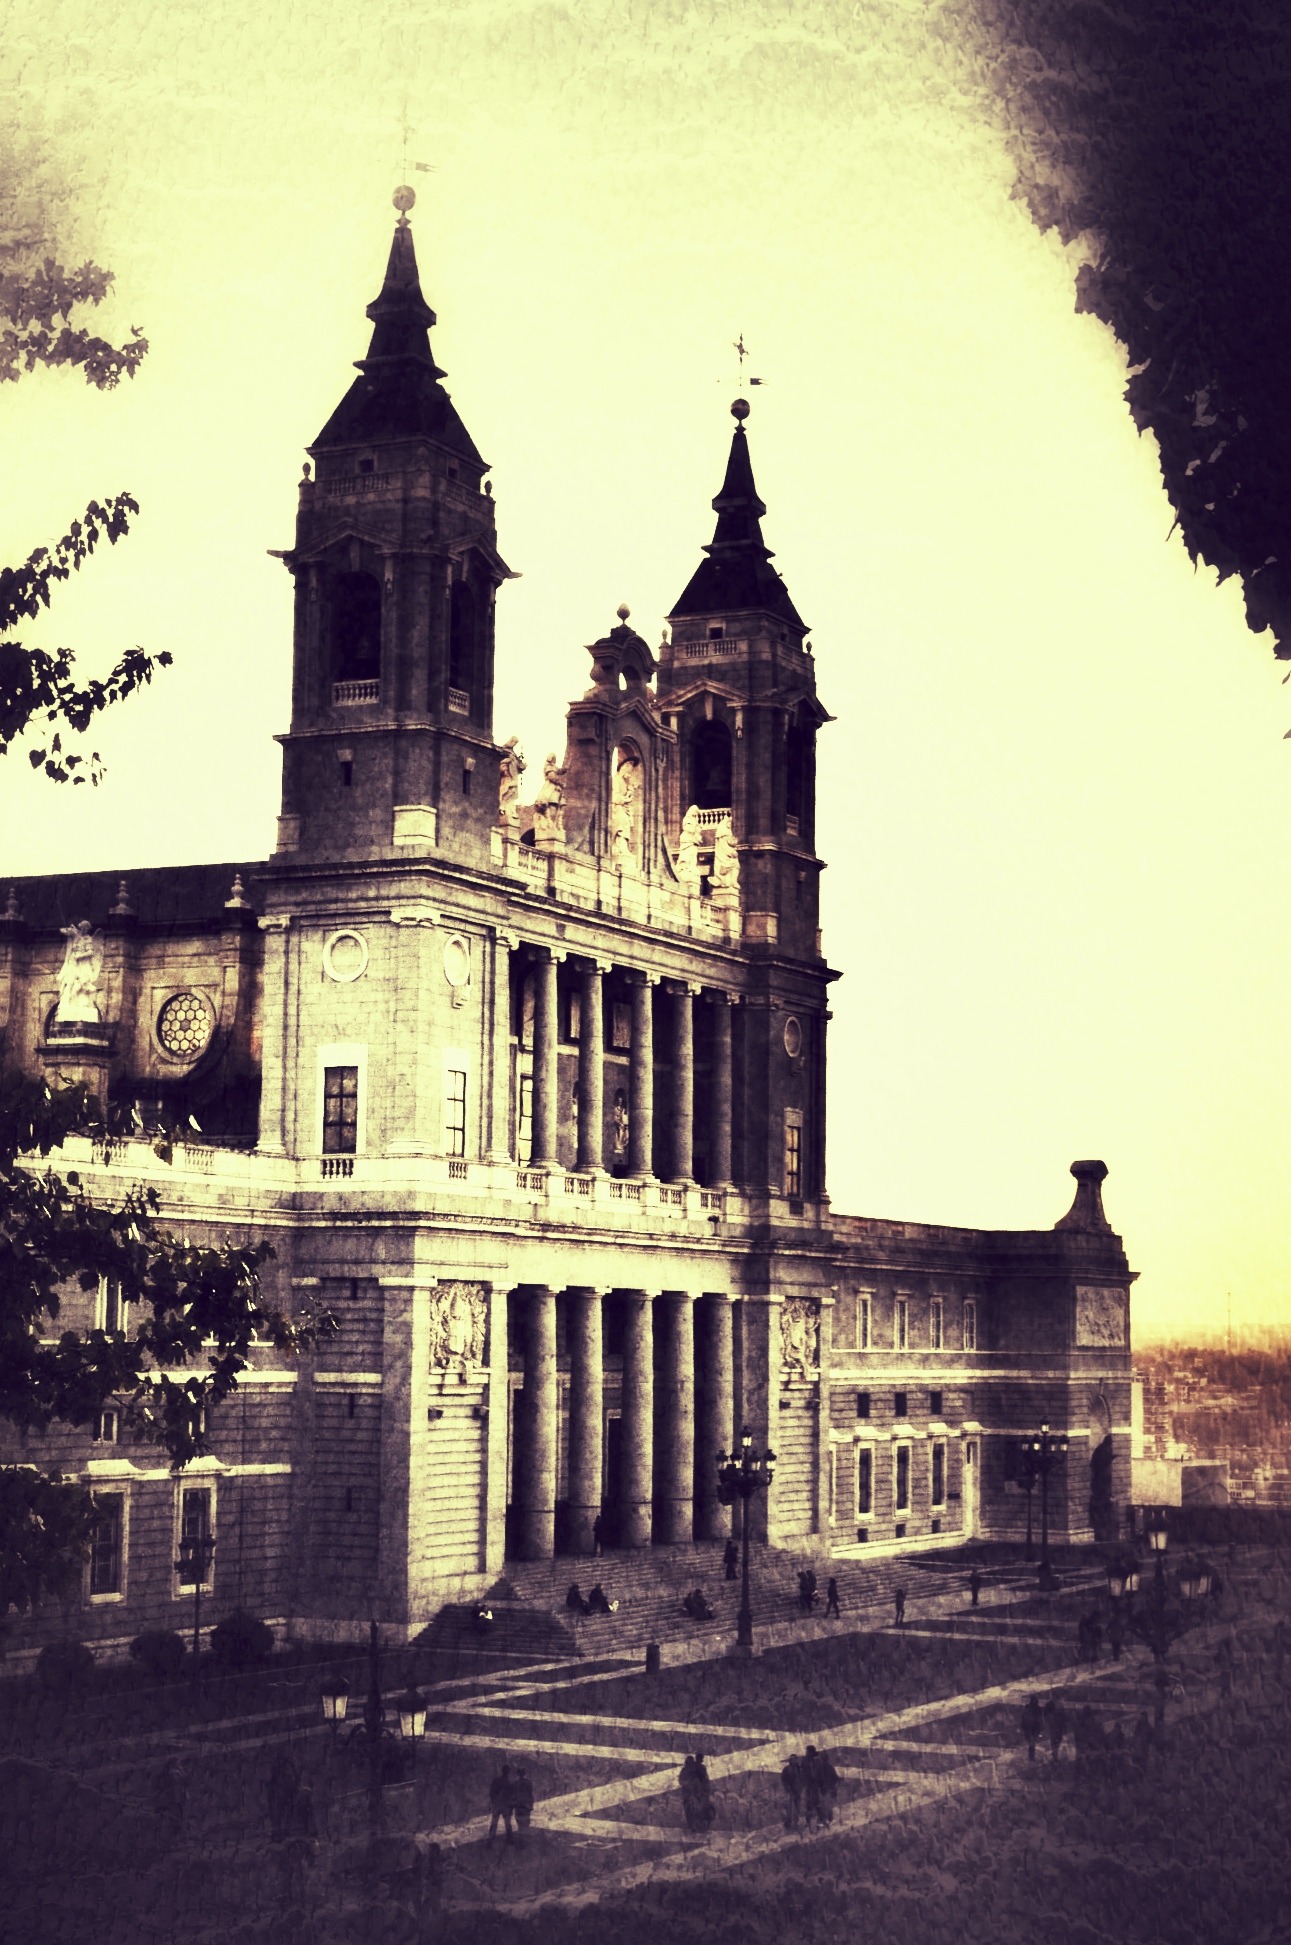
architecture, night, building, cityscape, evening, tower, religion, landmark, church, cathedral, place of worship, spain, madrid, history, christianity, almudena, ancient history